San Francisco 49ers

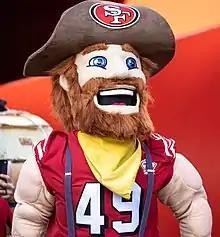
Sourdough Sam in September 2021

The 49ers' official mascot is Sourdough Sam. He wears jersey number 49.